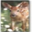
Label: deer